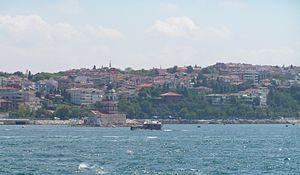
Une vue sur Uskudar, avec la Tour de Léandre, Istanbul
Üsküdar, autrefois connu sous le nom de Scutari, est un des trente-neuf districts de la ville d'Istanbul, en Turquie. Il est situé sur la rive asiatique du Bosphore et jouxte le district de Kadiköy. Un de ses emblèmes est la tour de Léandre, Kız kulesi. Sa population avoisine les 500 000 habitants.